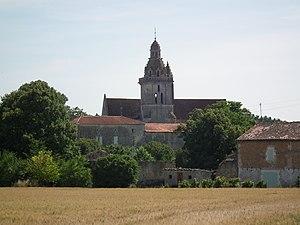
Le village de Fléac-sur-Seugne
Fléac-sur-Seugne est une commune du Sud-Ouest de la France située dans le département de la Charente-Maritime. Ses habitants sont appelés les Fléacais et les Fléacaises.